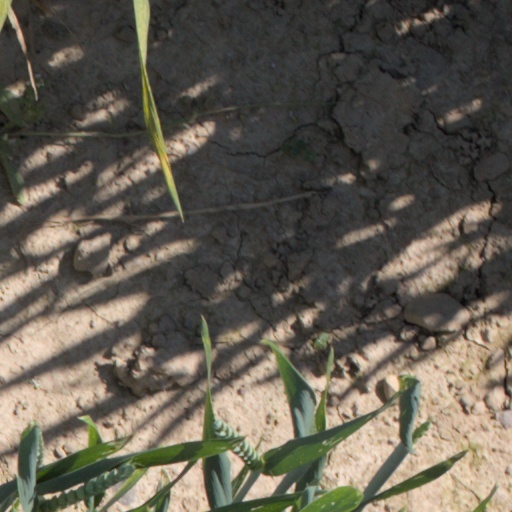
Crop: wheat